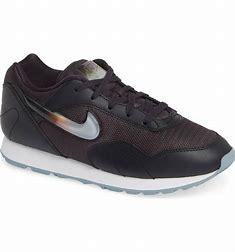
Brand: Nike
Model: Outburst